Aldendriel Castle

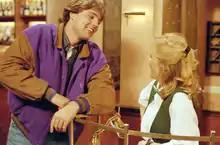
Reinout Oerlemans

In 1962 Jacob Adriaan Oudenaarde (1917-1995) bought the main building of Aldendriel Castle. With some subsidies, he had extensive restoration works done between 1962 and 1966. In 1983 he also bought the outer bailey with the gate. In 2018 a stone plaque was placed to remember the renovation. Jacob Adriaan's daughter Marijke Oudenaarde married dentist Jochem Oerlemans, and the couple lived on the castle grounds. They got three sons. One of these is Reinout Oerlemans (1971), a very successful businessman. He is better known for his role as Arnie Alberts in the Dutch soap opera Goede tijden, slechte tijden.